ARAG SE

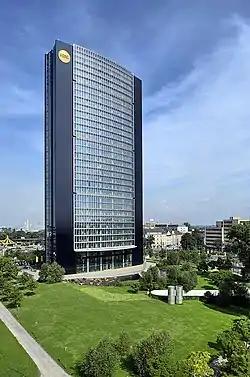
ARAG Group Headquarters in Düsseldorf

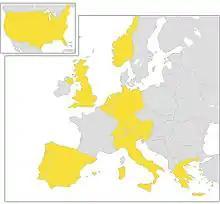
The ARAG Group operates in 15 European countries (Austria, Belgium, Denmark, Germany, Great Britain, Greece, Italy, Luxembourg, the Netherlands, Norway, Portugal, Republic of Ireland, Slovenia, Spain, Sweden, and Switzerland), in Australia, Canada and the United States.

The ARAG Group was founded in 1935 as legal insurance company under the name of Deutsche Auto-Rechtsschutz-AG (DARAG) by the Düsseldorf entrepreneur and attorney Heinrich Fassbender. With that venture, Faßbender opened the door to a lucrative field of business. His stated founding principle was as follows: "All citizens should be able to assert their rights, not only those who can afford to do so". Following the expansion of legal insurance beyond the boundaries of straight automotive legal insurance (1949), the company branched out into other segments of the insurance industry in 1962 and began marketing the business concept of legal insurance. The ARAG Group entered the life assurance business in 1965 and issued its first health insurance policies in 1985, having acquired other insurance companies in that segment. These firms are based in Munich, the second German location of the ARAG Group. Other international legal insurance companies have been acquired over the years. The ARAG Group now is active in a total of 19 countries - including the US, Canada and Australia.